High Bridge, Kentucky

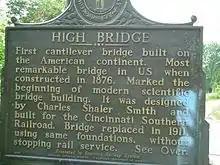
High Bridge historical marker

High Bridge is an unincorporated community and census-designated place in Jessamine County, Kentucky, United States. As of the 2010 census it had a population of 242. It lies along the lower reaches of the Kentucky River across from the confluence of the Dix River with the Kentucky. The community is part of the Lexington–Fayette Metropolitan Statistical Area.